Louis H. Bean

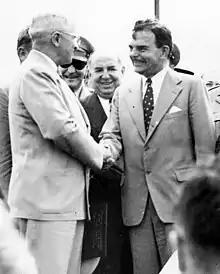
Democratic nominee Harry S. Truman (left) with the Republican nominee Thomas E. Dewey (right) at the dedication of Idlewild Airport. Bean was nearly alone among major pollsters in predicting Truman's victory in the 1948 presidential election.

During the 1948 presidential election, most of the polls—including the Gallup poll—projected that Republican Thomas E. Dewey would defeat incumbent President Harry S. Truman by a decisive margin. According to Bean, third-party candidate Henry A. Wallace likely drew northern votes from Democrats, which reduced their electorate. He noticed, however, a rise in Truman's poll rating among farmers and workers during late 1947, and called it "quite striking". The same year, he wrote "How To Predict Elections", which Spencer Albright of the University of Richmond called "even more valuable than the excellent "Ballot Behavior"". Howard Penniman of Yale University called Bean an imaginative and thoughtful election forecaster.